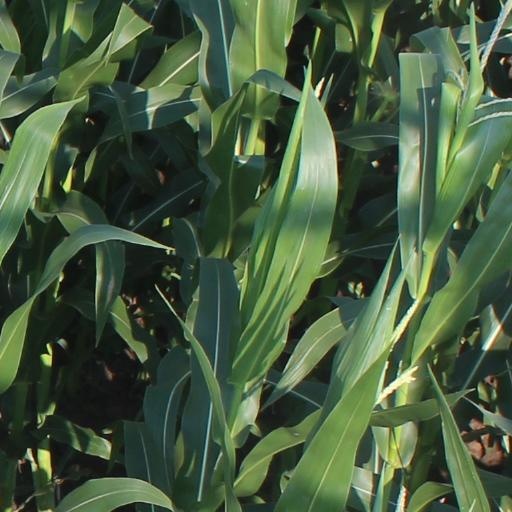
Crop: maize; corn